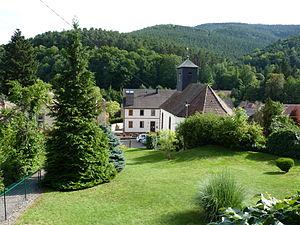
Alsace, Bas-Rhin, Boersch, Temple de Klingenthal
Bœrsch est une commune française située dans le département du Bas-Rhin, en région Grand Est.
Klingenthal [kliŋəntal] est un village français situé sur les communes de Bœrsch (à 80%) et d'Ottrott (20%), dans la communauté de communes des Portes de Rosheim, dans le département du Bas-Rhin, en région Grand Est, anciennement région Alsace.